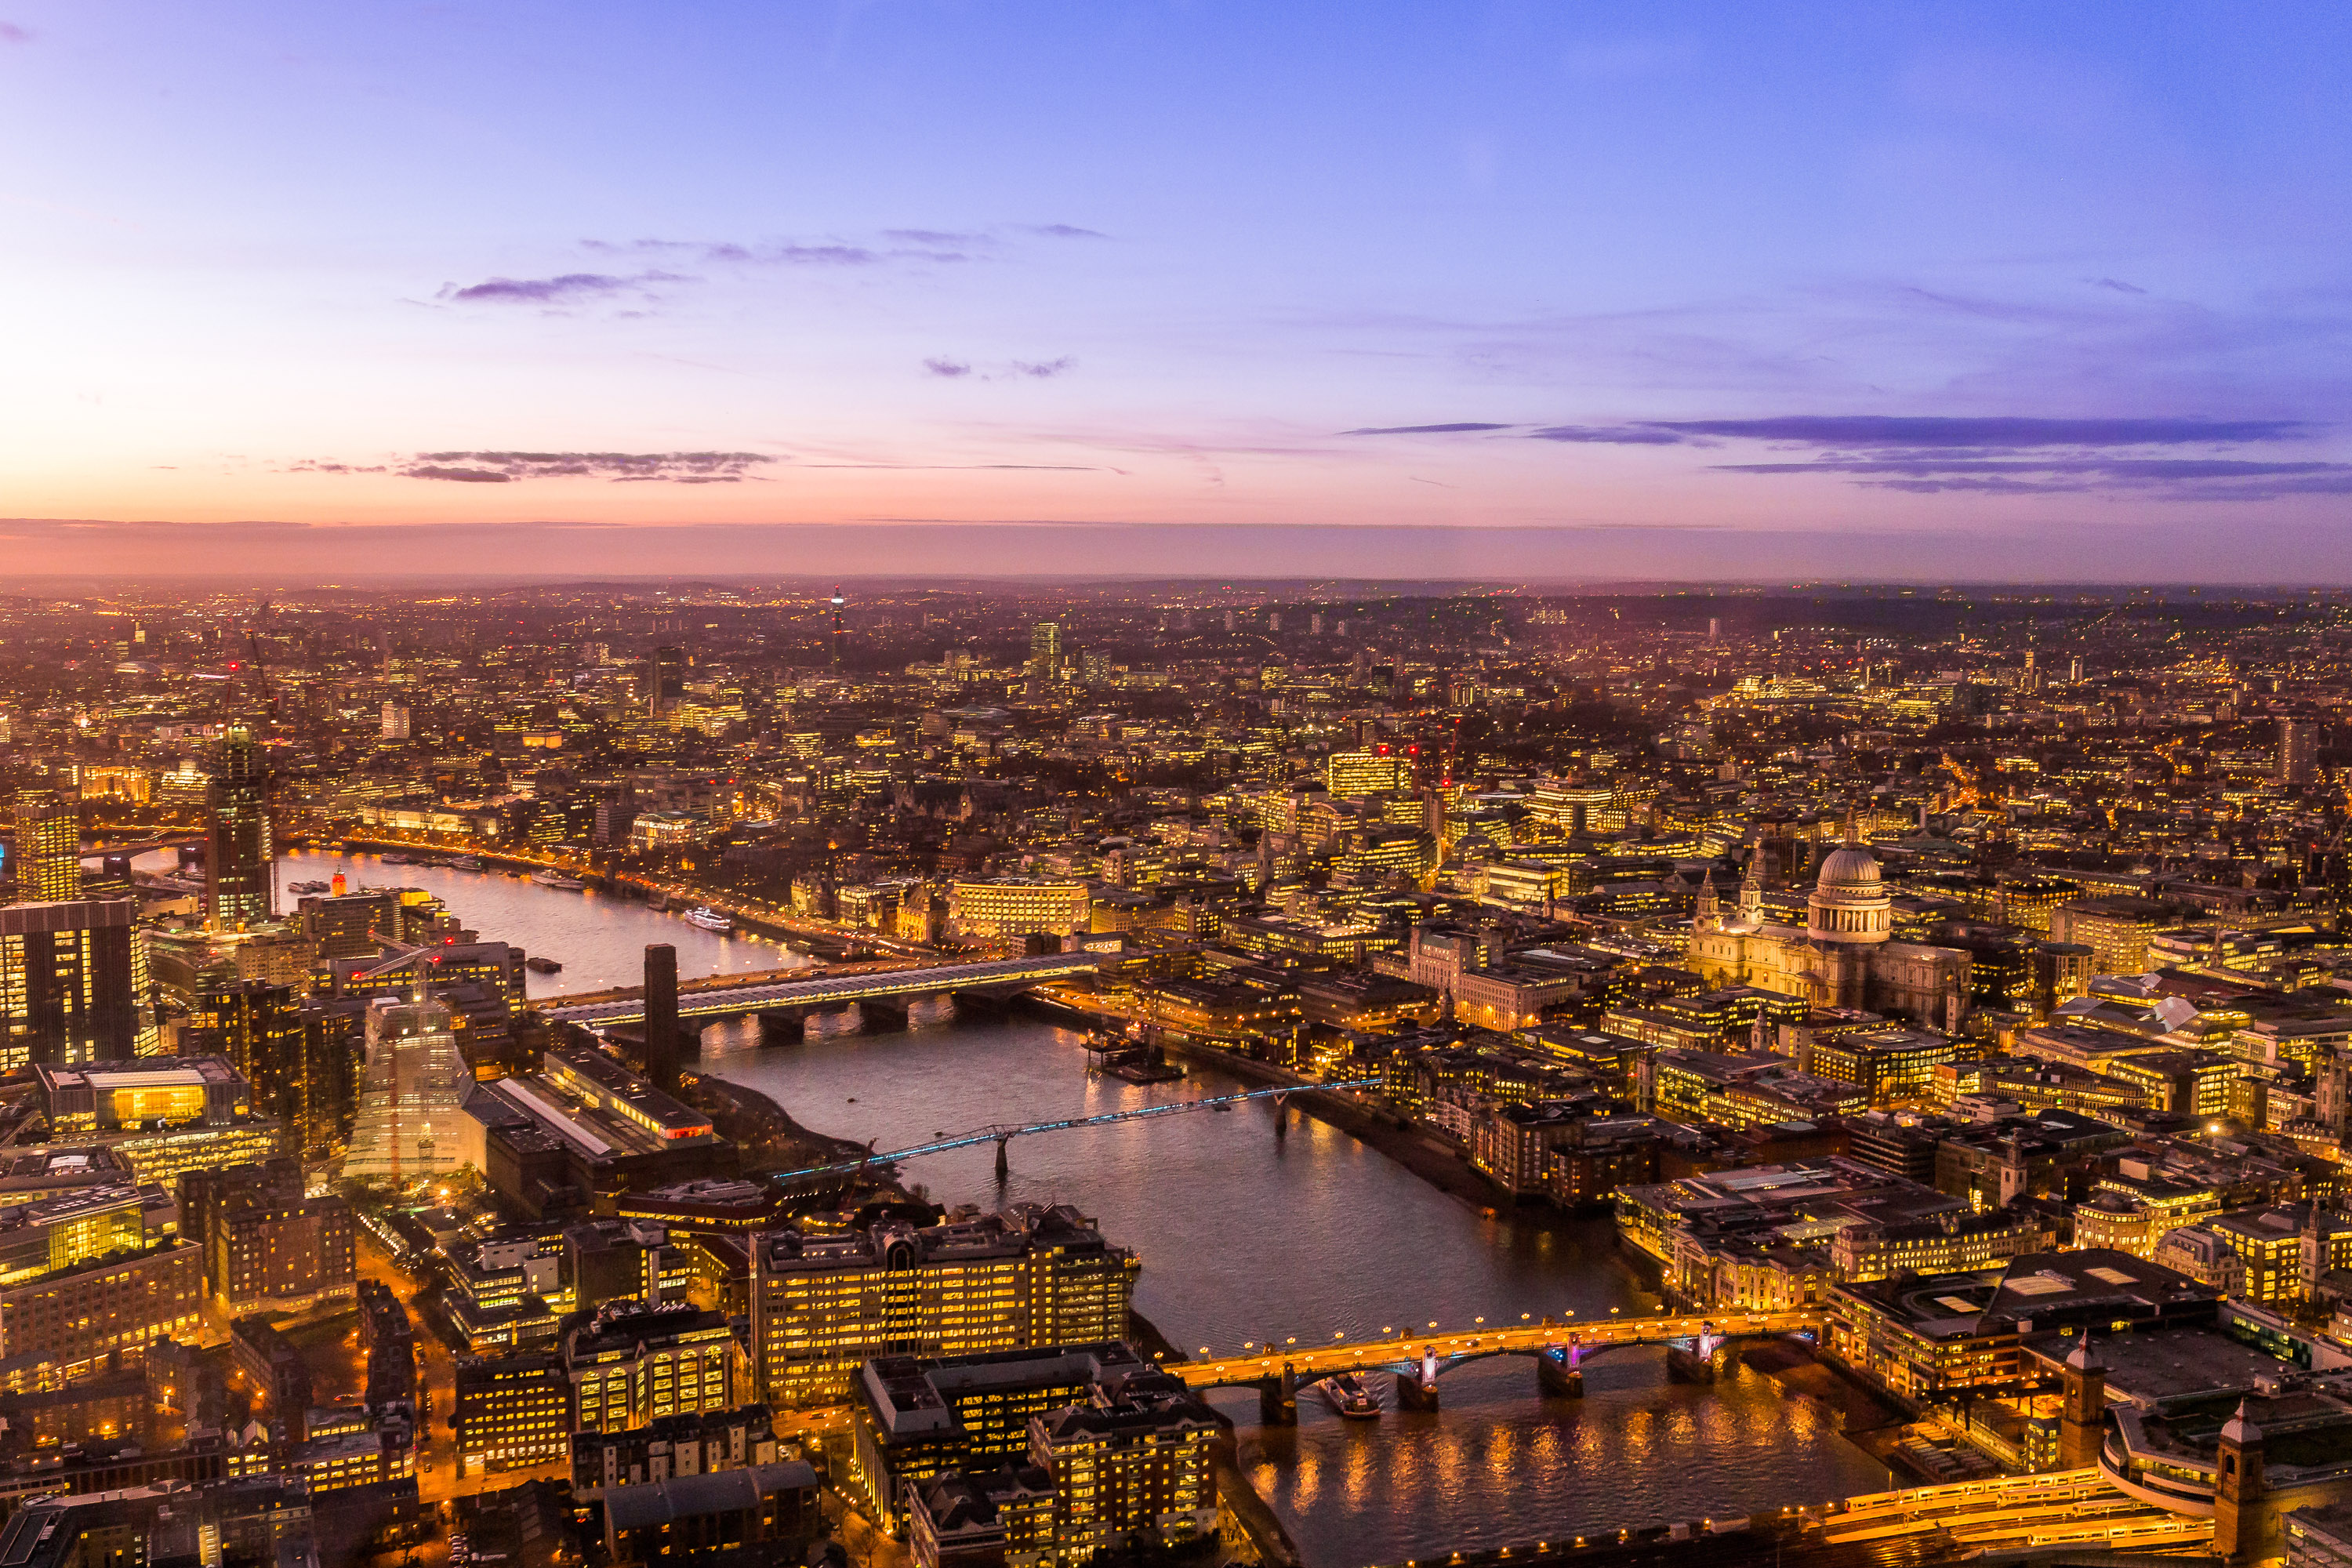
cityscape, city, metropolitan area, urban area, sky, metropolis, human settlement, skyline, landmark, night, dusk, horizon, daytime, evening, aerial photography, town, cloud, skyscraper, river, architecture, building, morning, downtown, tower block, landscape, bird's eye view, sunset, photography, tourism, roof, panorama, reflection, world, tower, mixed use, bay